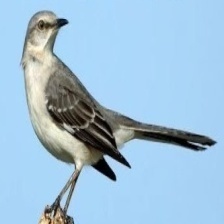
Species: NORTHERN MOCKINGBIRD
Scientific name: MIMUS POLYGLOTTOS